Pyogenesis

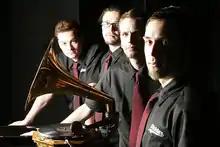
Pyogenesis in 2002

Pyogenesis is a German metal band based in Stuttgart that played different genres of music such as death metal, alternative metal, punk rock, and gothic metal, which they were credited for their part in originating the latter genre in the early 1990s.